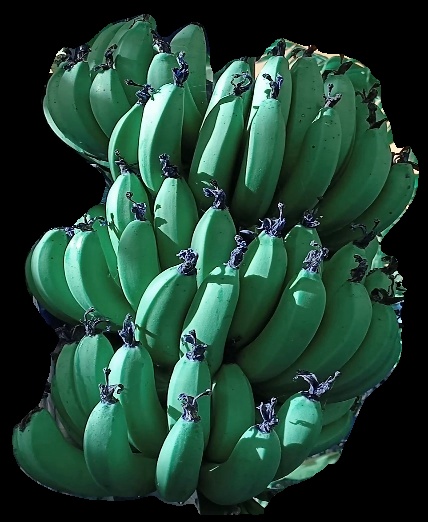
Variety: pachbale
Grade: grade1